307th Fighter Squadron

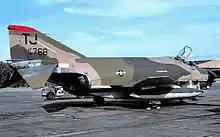
F-4D Phantom II of the 307th

Assigned to the new Twelfth Air Force and deployed to Gibraltar in November 1942 as part of the Operation Torch invasion forces, initially operating from former Vichy French airfields in Algeria. Advanced east across Algeria and Tunisia during the North African Campaign, supporting the Fifth United States Army which halted Field Marshal Rommel's advance on allied positions.